List of capitals in the United States

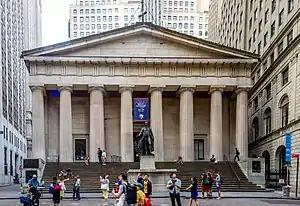
Federal Hall memorial in New York City: in an earlier building on this site, the United States Congress convened for the first time under the United States Constitution in 1789 and George Washington was sworn in as the first president

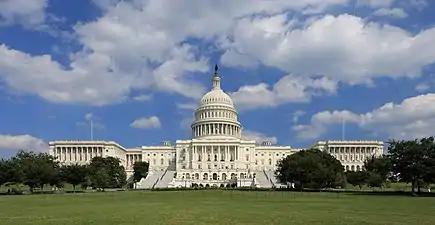
The west front of the current United States Capitol in Washington, D.C.

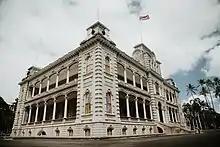
Honolulu twice served as the national capital of Hawaii and is now the state capital.

The buildings in cities identified in the chart below served either as official capitals of the United States under the United States Constitution, or, prior to its ratification, sites where the Second Continental Congress or Congress of the Confederation met. The United States did not have a permanent capital under the Articles of Confederation.